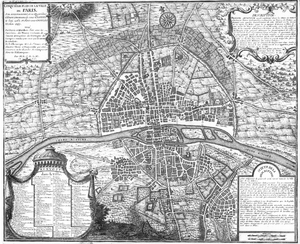
Type
Nicolas de La Mare, né à Noisy-le-Grand le 23 juin 1639 et décédé à Paris le 25 août 1723, est un commissaire de police français. Il est resté célèbre par son Traité de la Police, le premier qui fut publié.
Cet article recense les plans de Paris, en France.